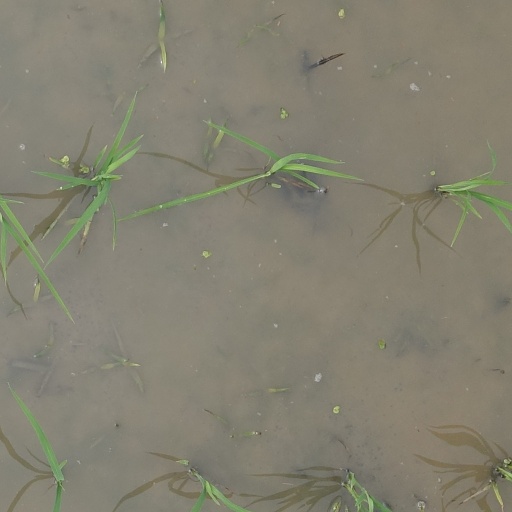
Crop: rice